Next Nuvve

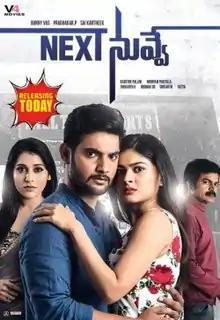
Theatrical release poster

Next Nuvve is a 2017 Indian Telugu-language horror comedy film directed by Prabhakar Podakandla. It stars Aadi, Vaibhavi, Brahmaji, and Rashmi Gautam. The film is about four protagonists trying to uncover the mystery behind a haunted palace. The film was a remake of the Tamil film "Yaamirukka Bayamey" which itself was based on the Korean film "The Quiet Family".